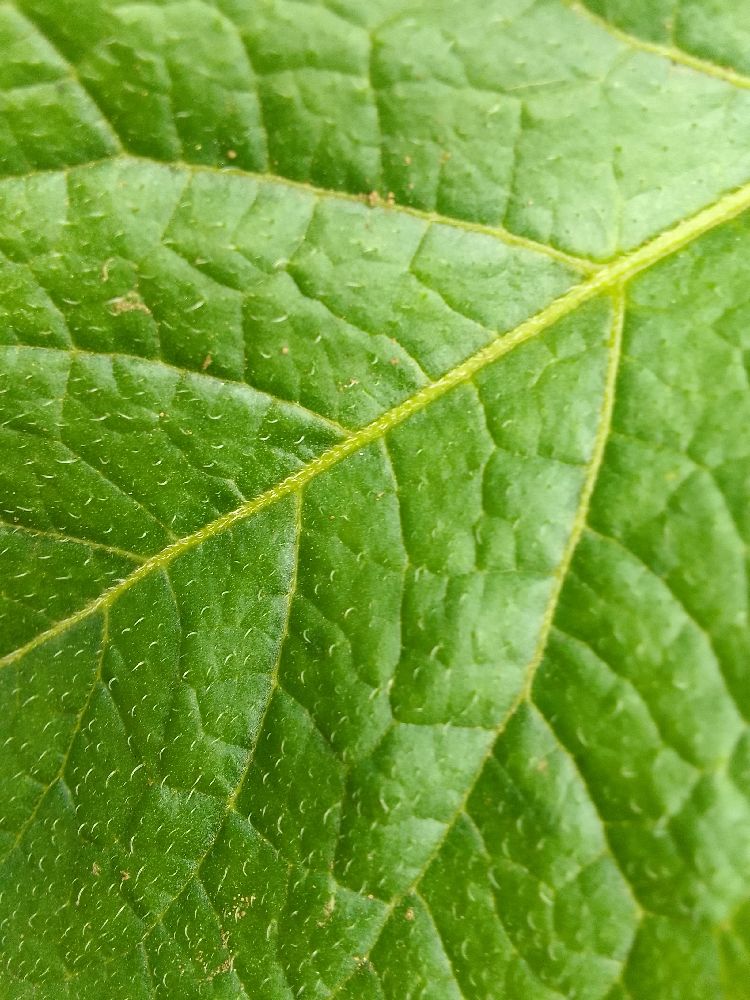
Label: Healthy